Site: brandenburg
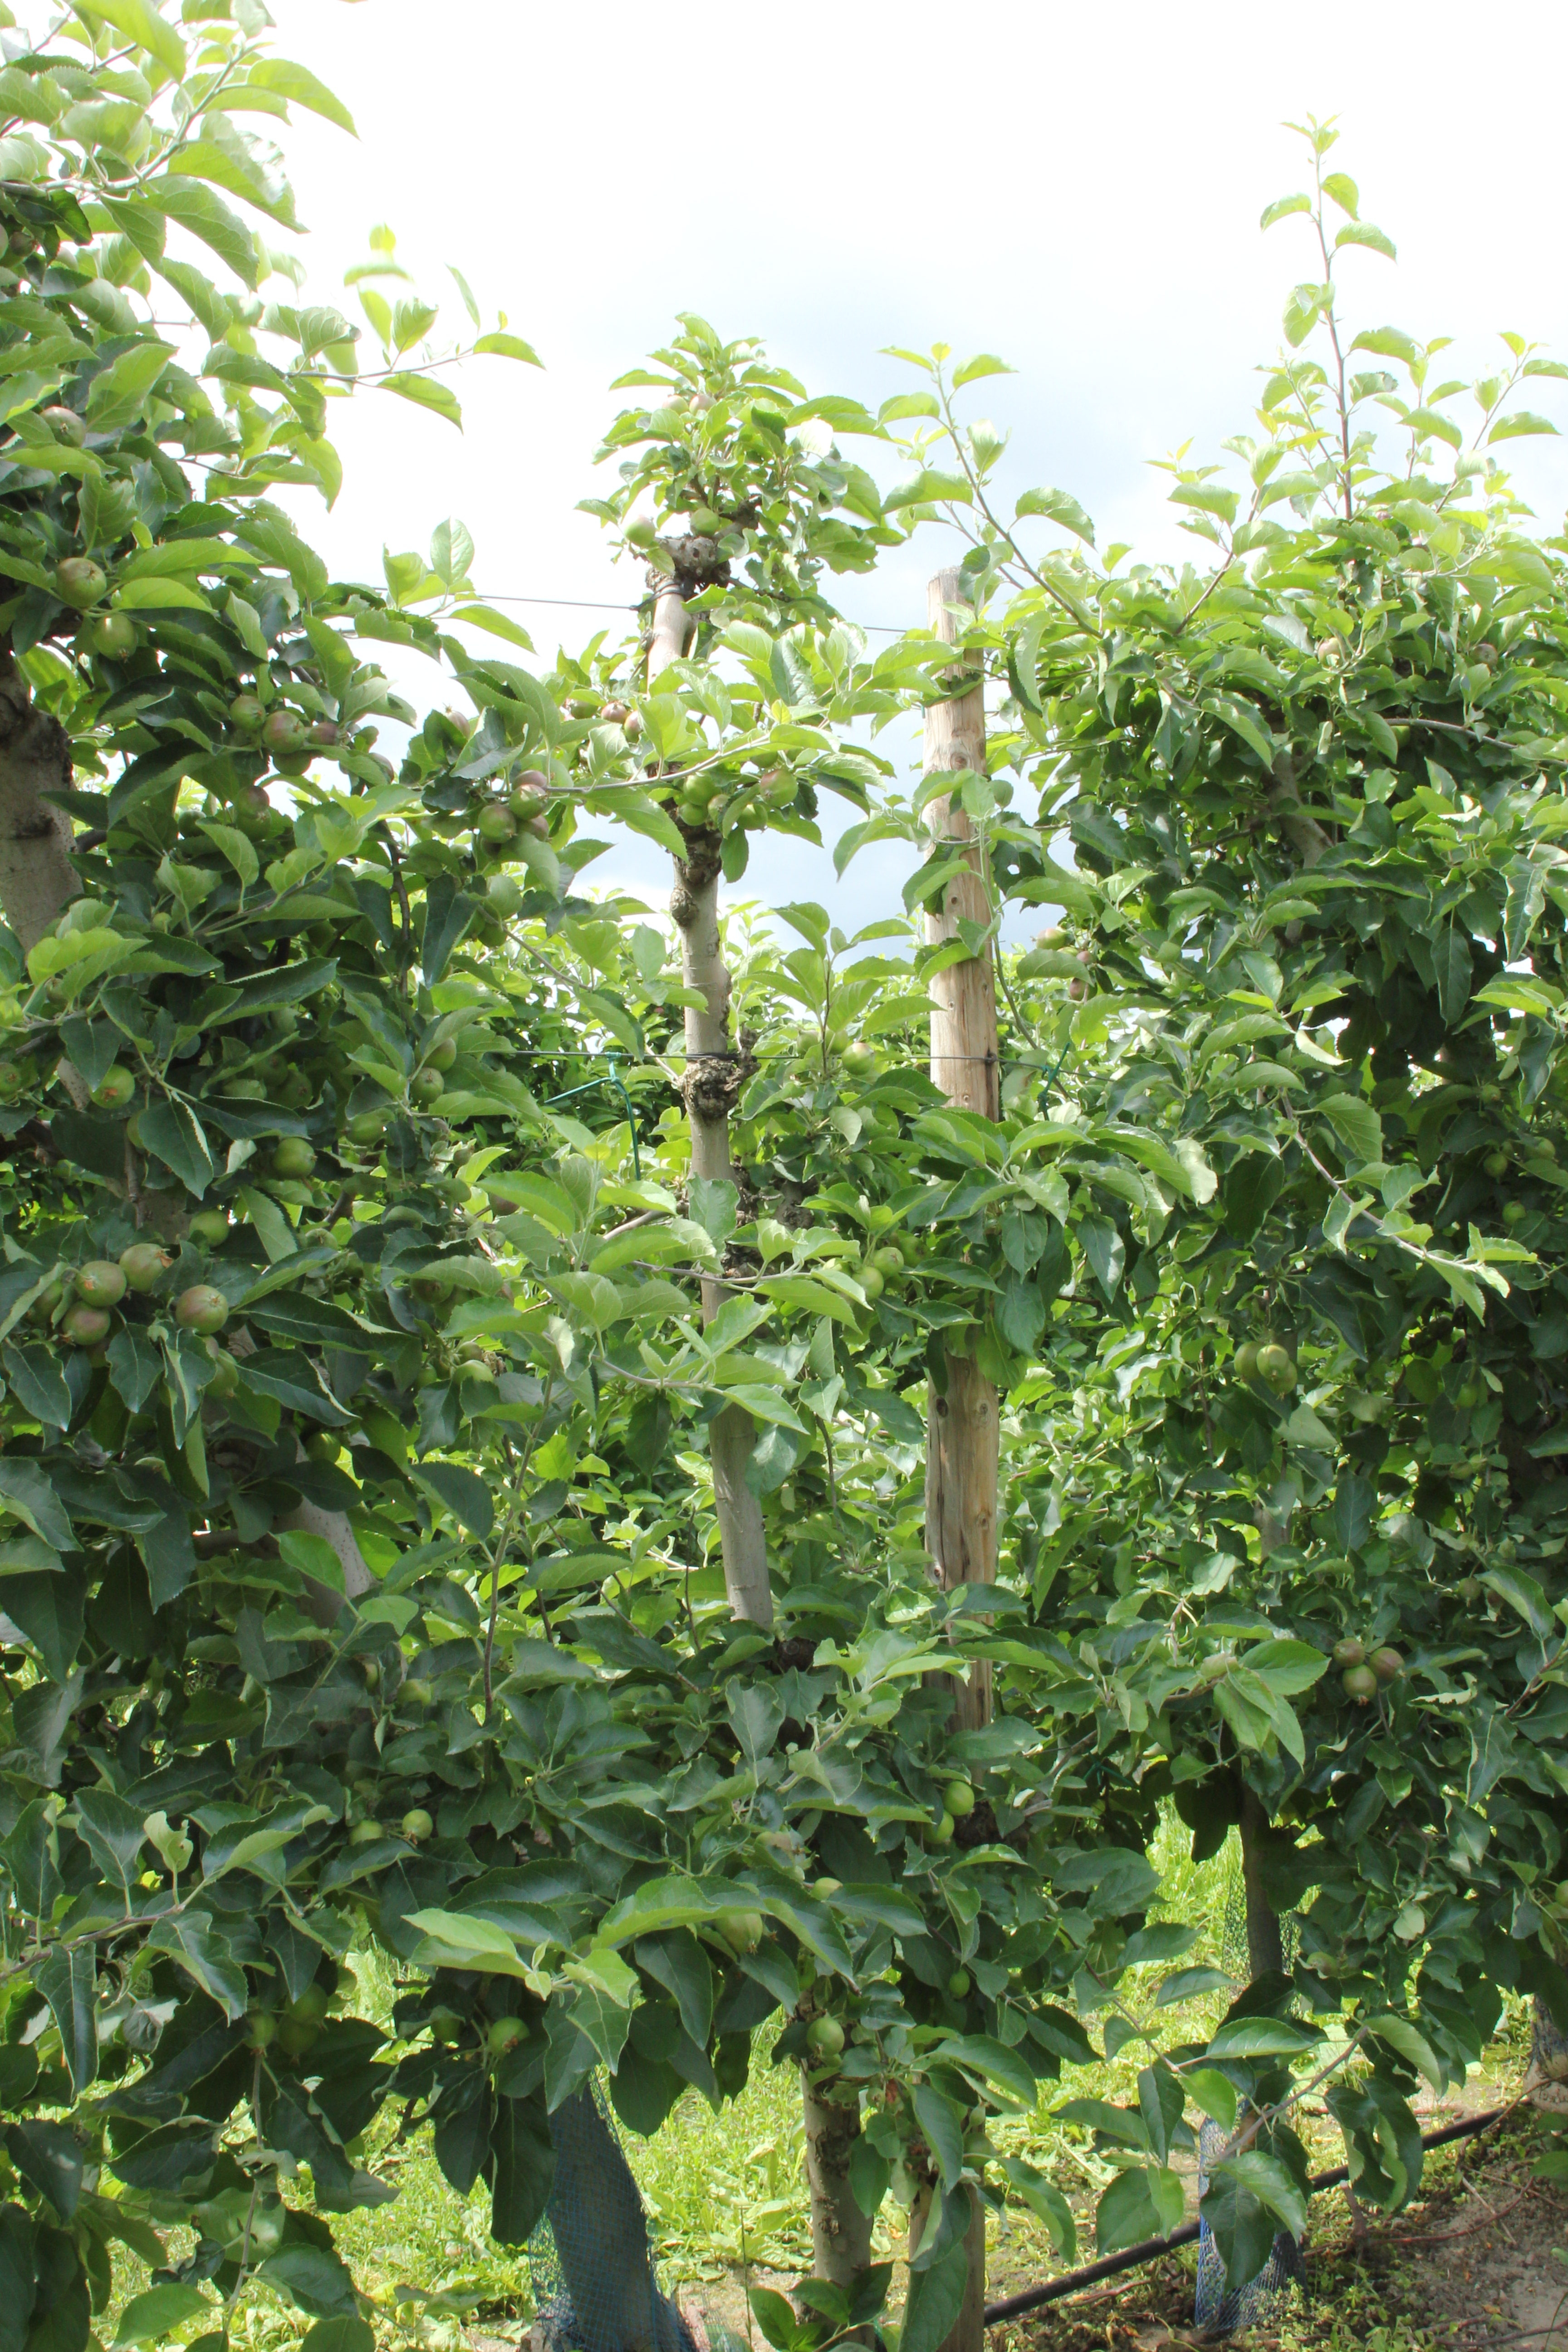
Growth stage (BBCH 73): Development of fruit